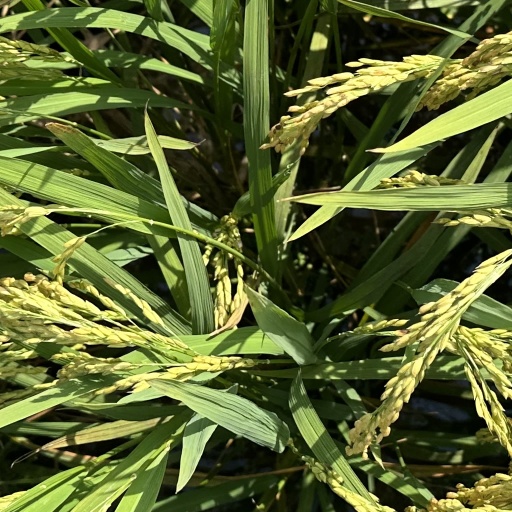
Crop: rice